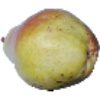
Label: Pear Williams 1